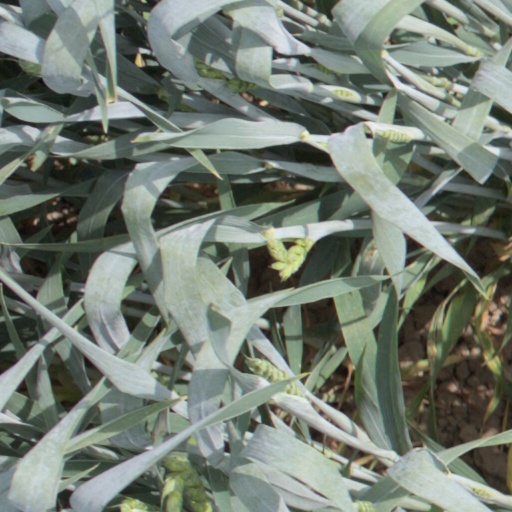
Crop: wheat